Dannell Ellerbe

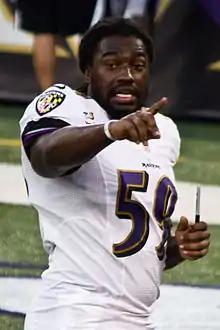
Ellerbe with the Baltimore Ravens in 2012

Dannell Antonio Ellerbe (born November 29, 1985) is an American former professional football player who was a linebacker in the National Football League (NFL). He played college football for the Georgia Bulldogs and was signed by the Baltimore Ravens as an undrafted free agent in 2009. He also played for the Miami Dolphins, New Orleans Saints and Philadelphia Eagles.